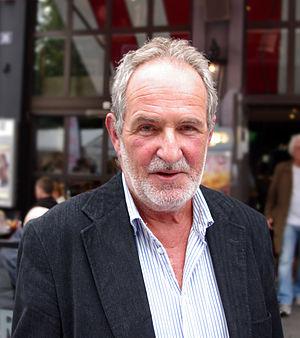
Jon Michelet, né le 14 juillet 1944 à Moss dans le comté d'Østfold en Norvège et mort le 14 avril 2018 à Oslo, est un écrivain, un présentateur de télévision et un homme politique norvégien, auteur de roman policier, de littérature d'enfance et de jeunesse et d'ouvrages sur le football.